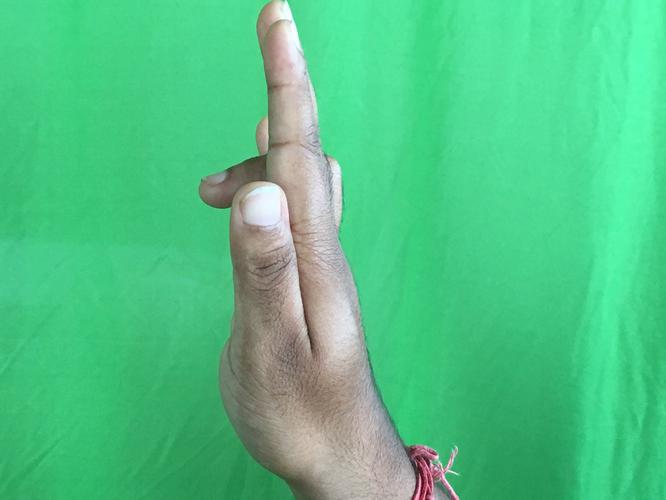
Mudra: Tripathaka
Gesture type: single_hand